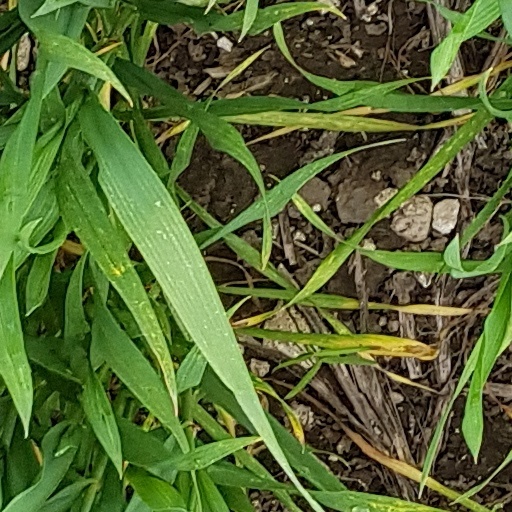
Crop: wheat